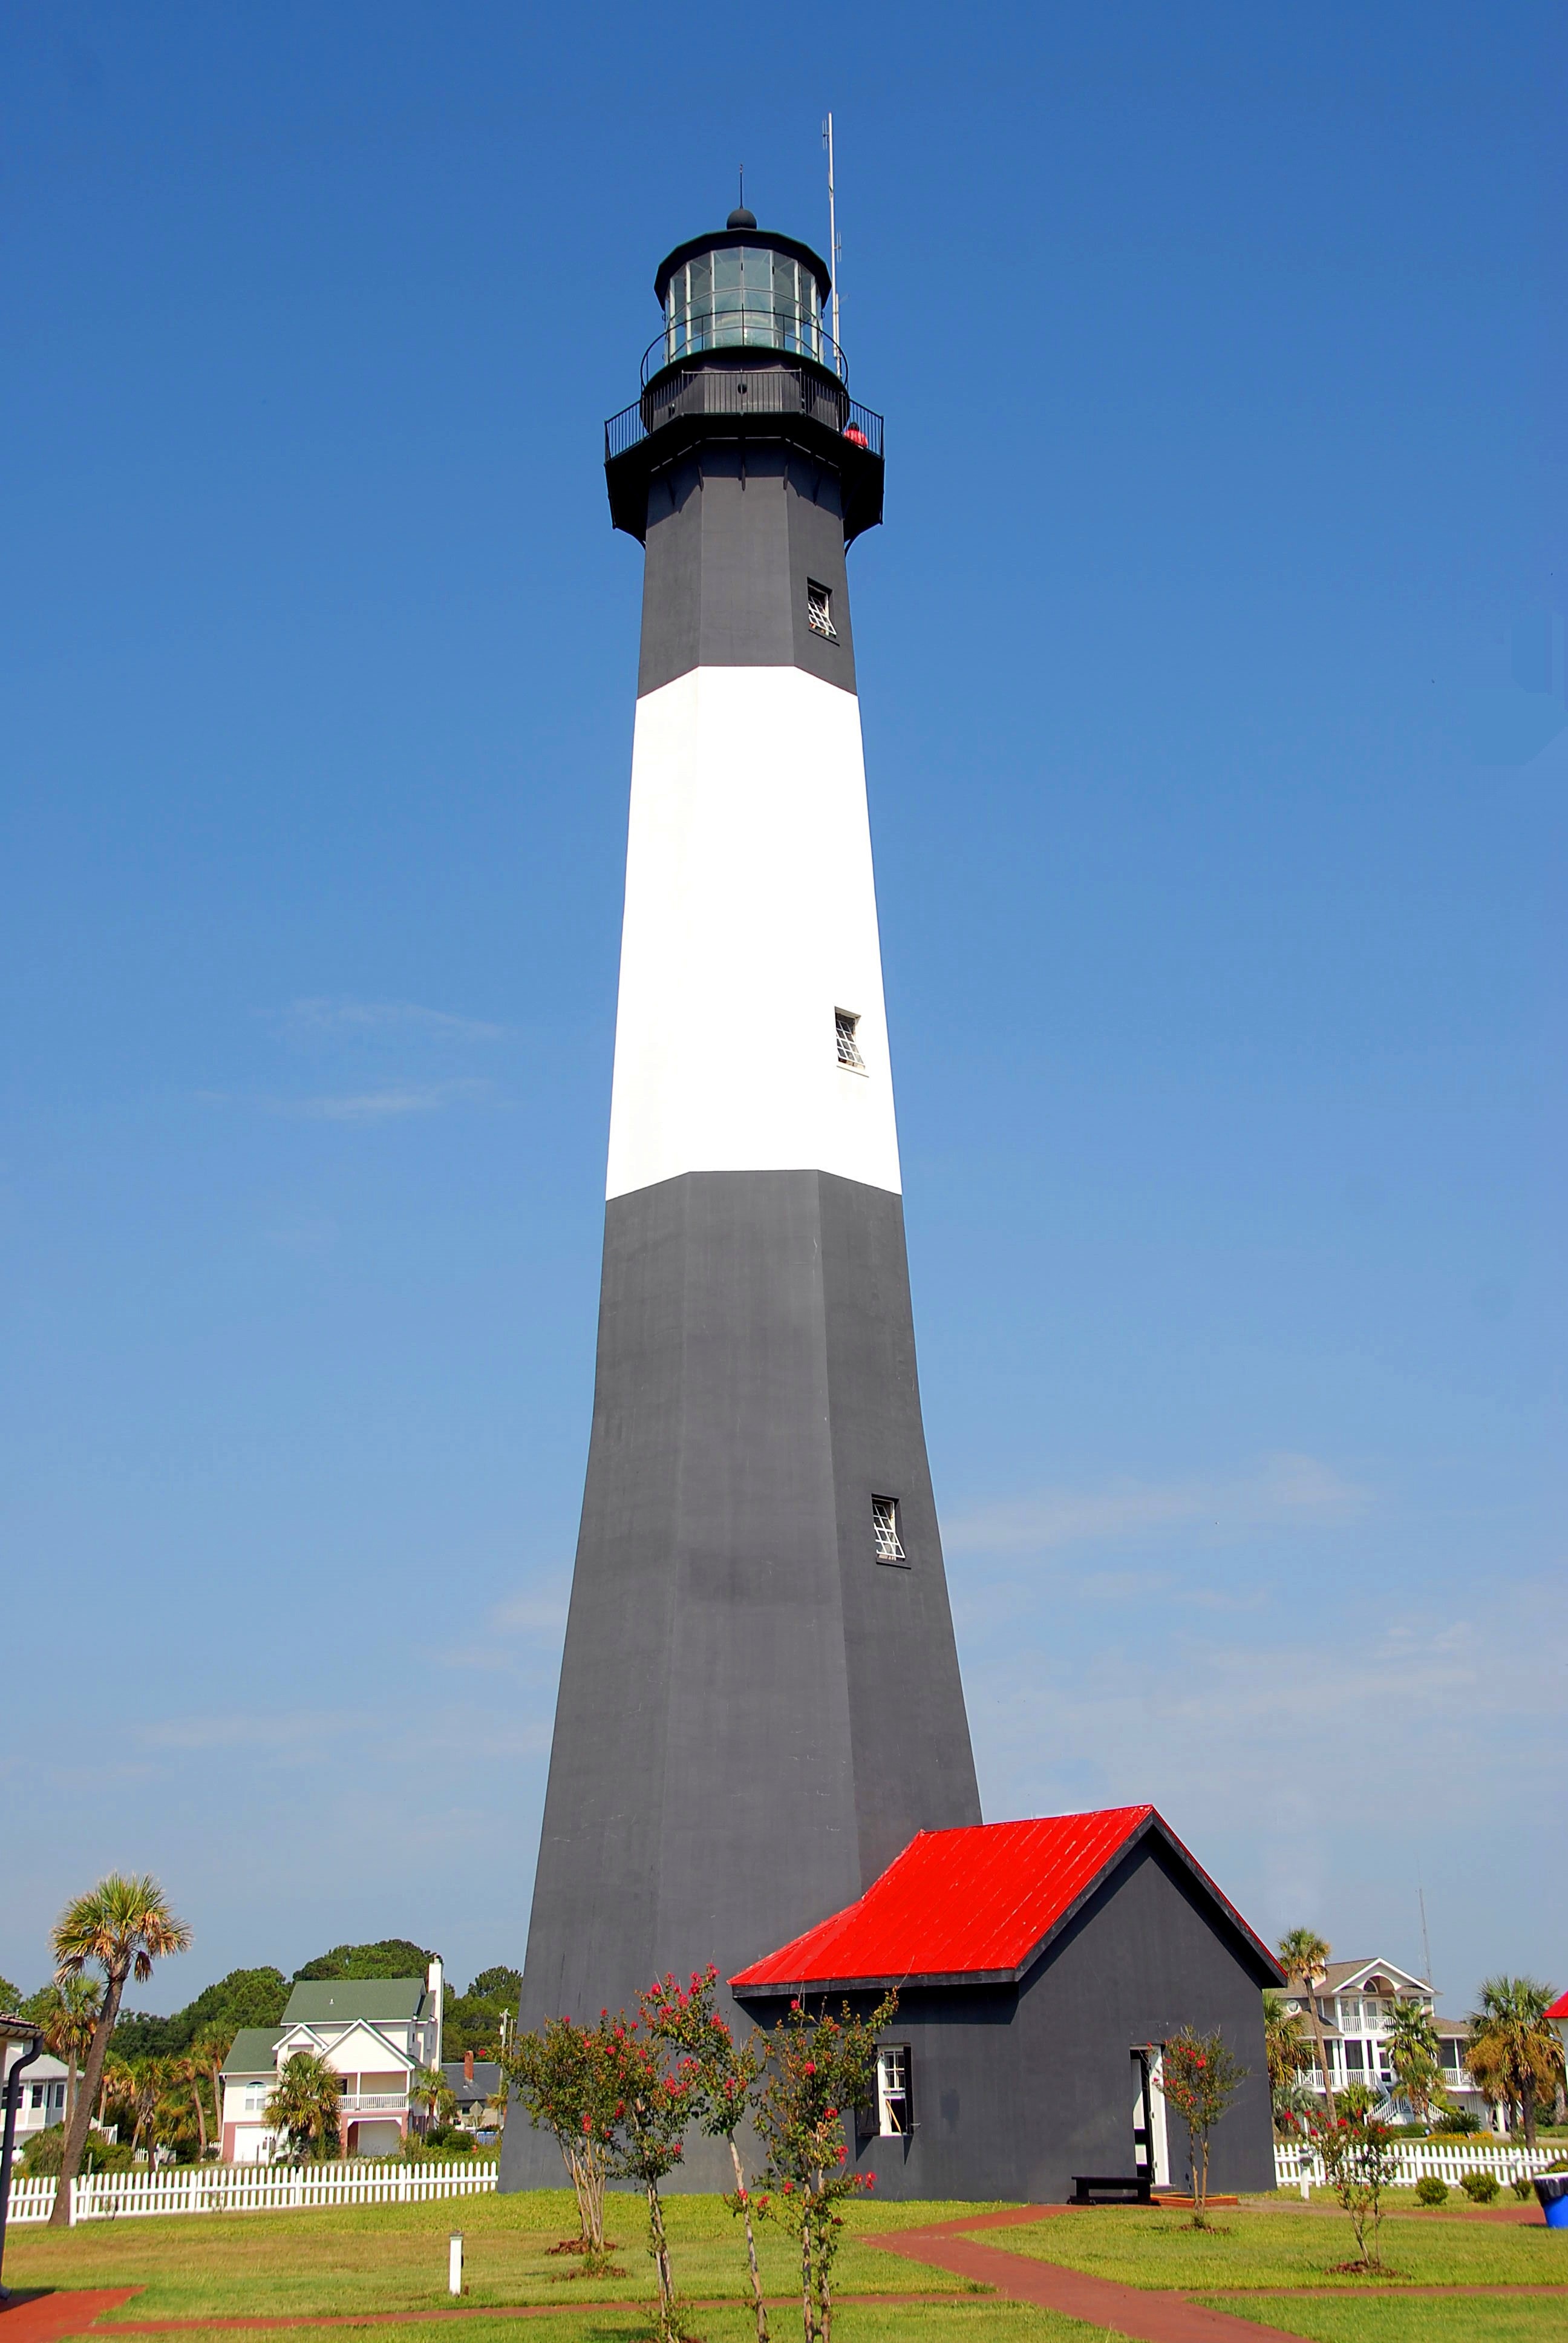
beach, landscape, sea, coast, water, nature, ocean, light, lighthouse, architecture, structure, sky, white, shore, building, coastal, vacation, travel, coastline, tower, scenic, usa, landmark, beacon, historic, black, tourism, savannah, georgia, navigation, maritime, savannah georgia, tybee island lighthouse